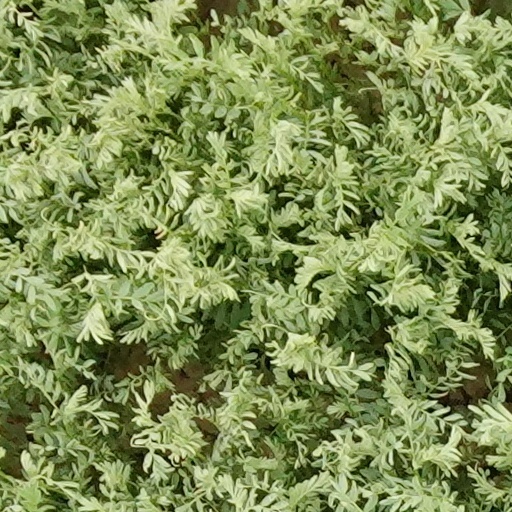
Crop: wheat